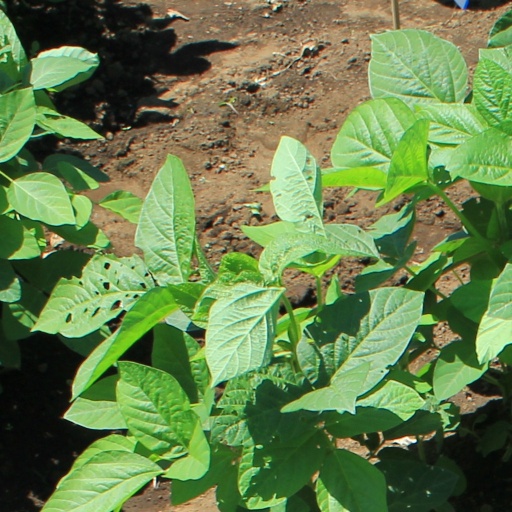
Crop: soybean